École nationale de l'aviation civile

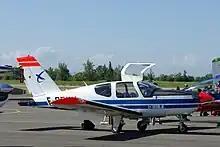
An ENAC Socata TB-20 at Airexpo at Muret – Lherm Aerodrome, 28 May 2011

IENAC students can study at the Institut supérieur de l'aéronautique et de l'espace and the École nationale supérieure de mécanique et d'aérotechnique as part of the "groupement des écoles d'aéronautique", at the INPT, and at Audencia Business School. As part of France AEROTECH, an exchange of third-year engineering students has been proposed with Centrale Lyon, Centrale Nantes, ENSEIRB-MATMECA and Arts et Métiers ParisTech.